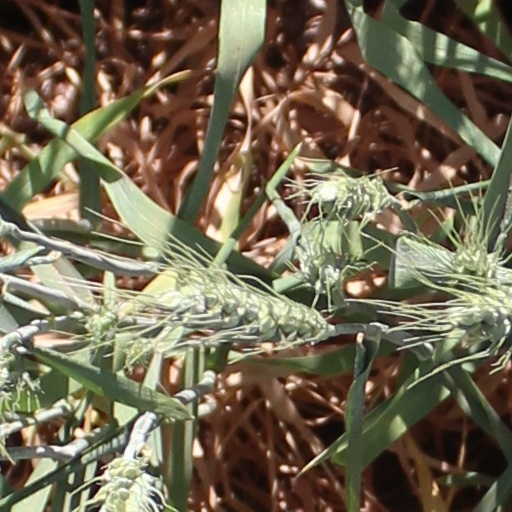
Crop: wheat